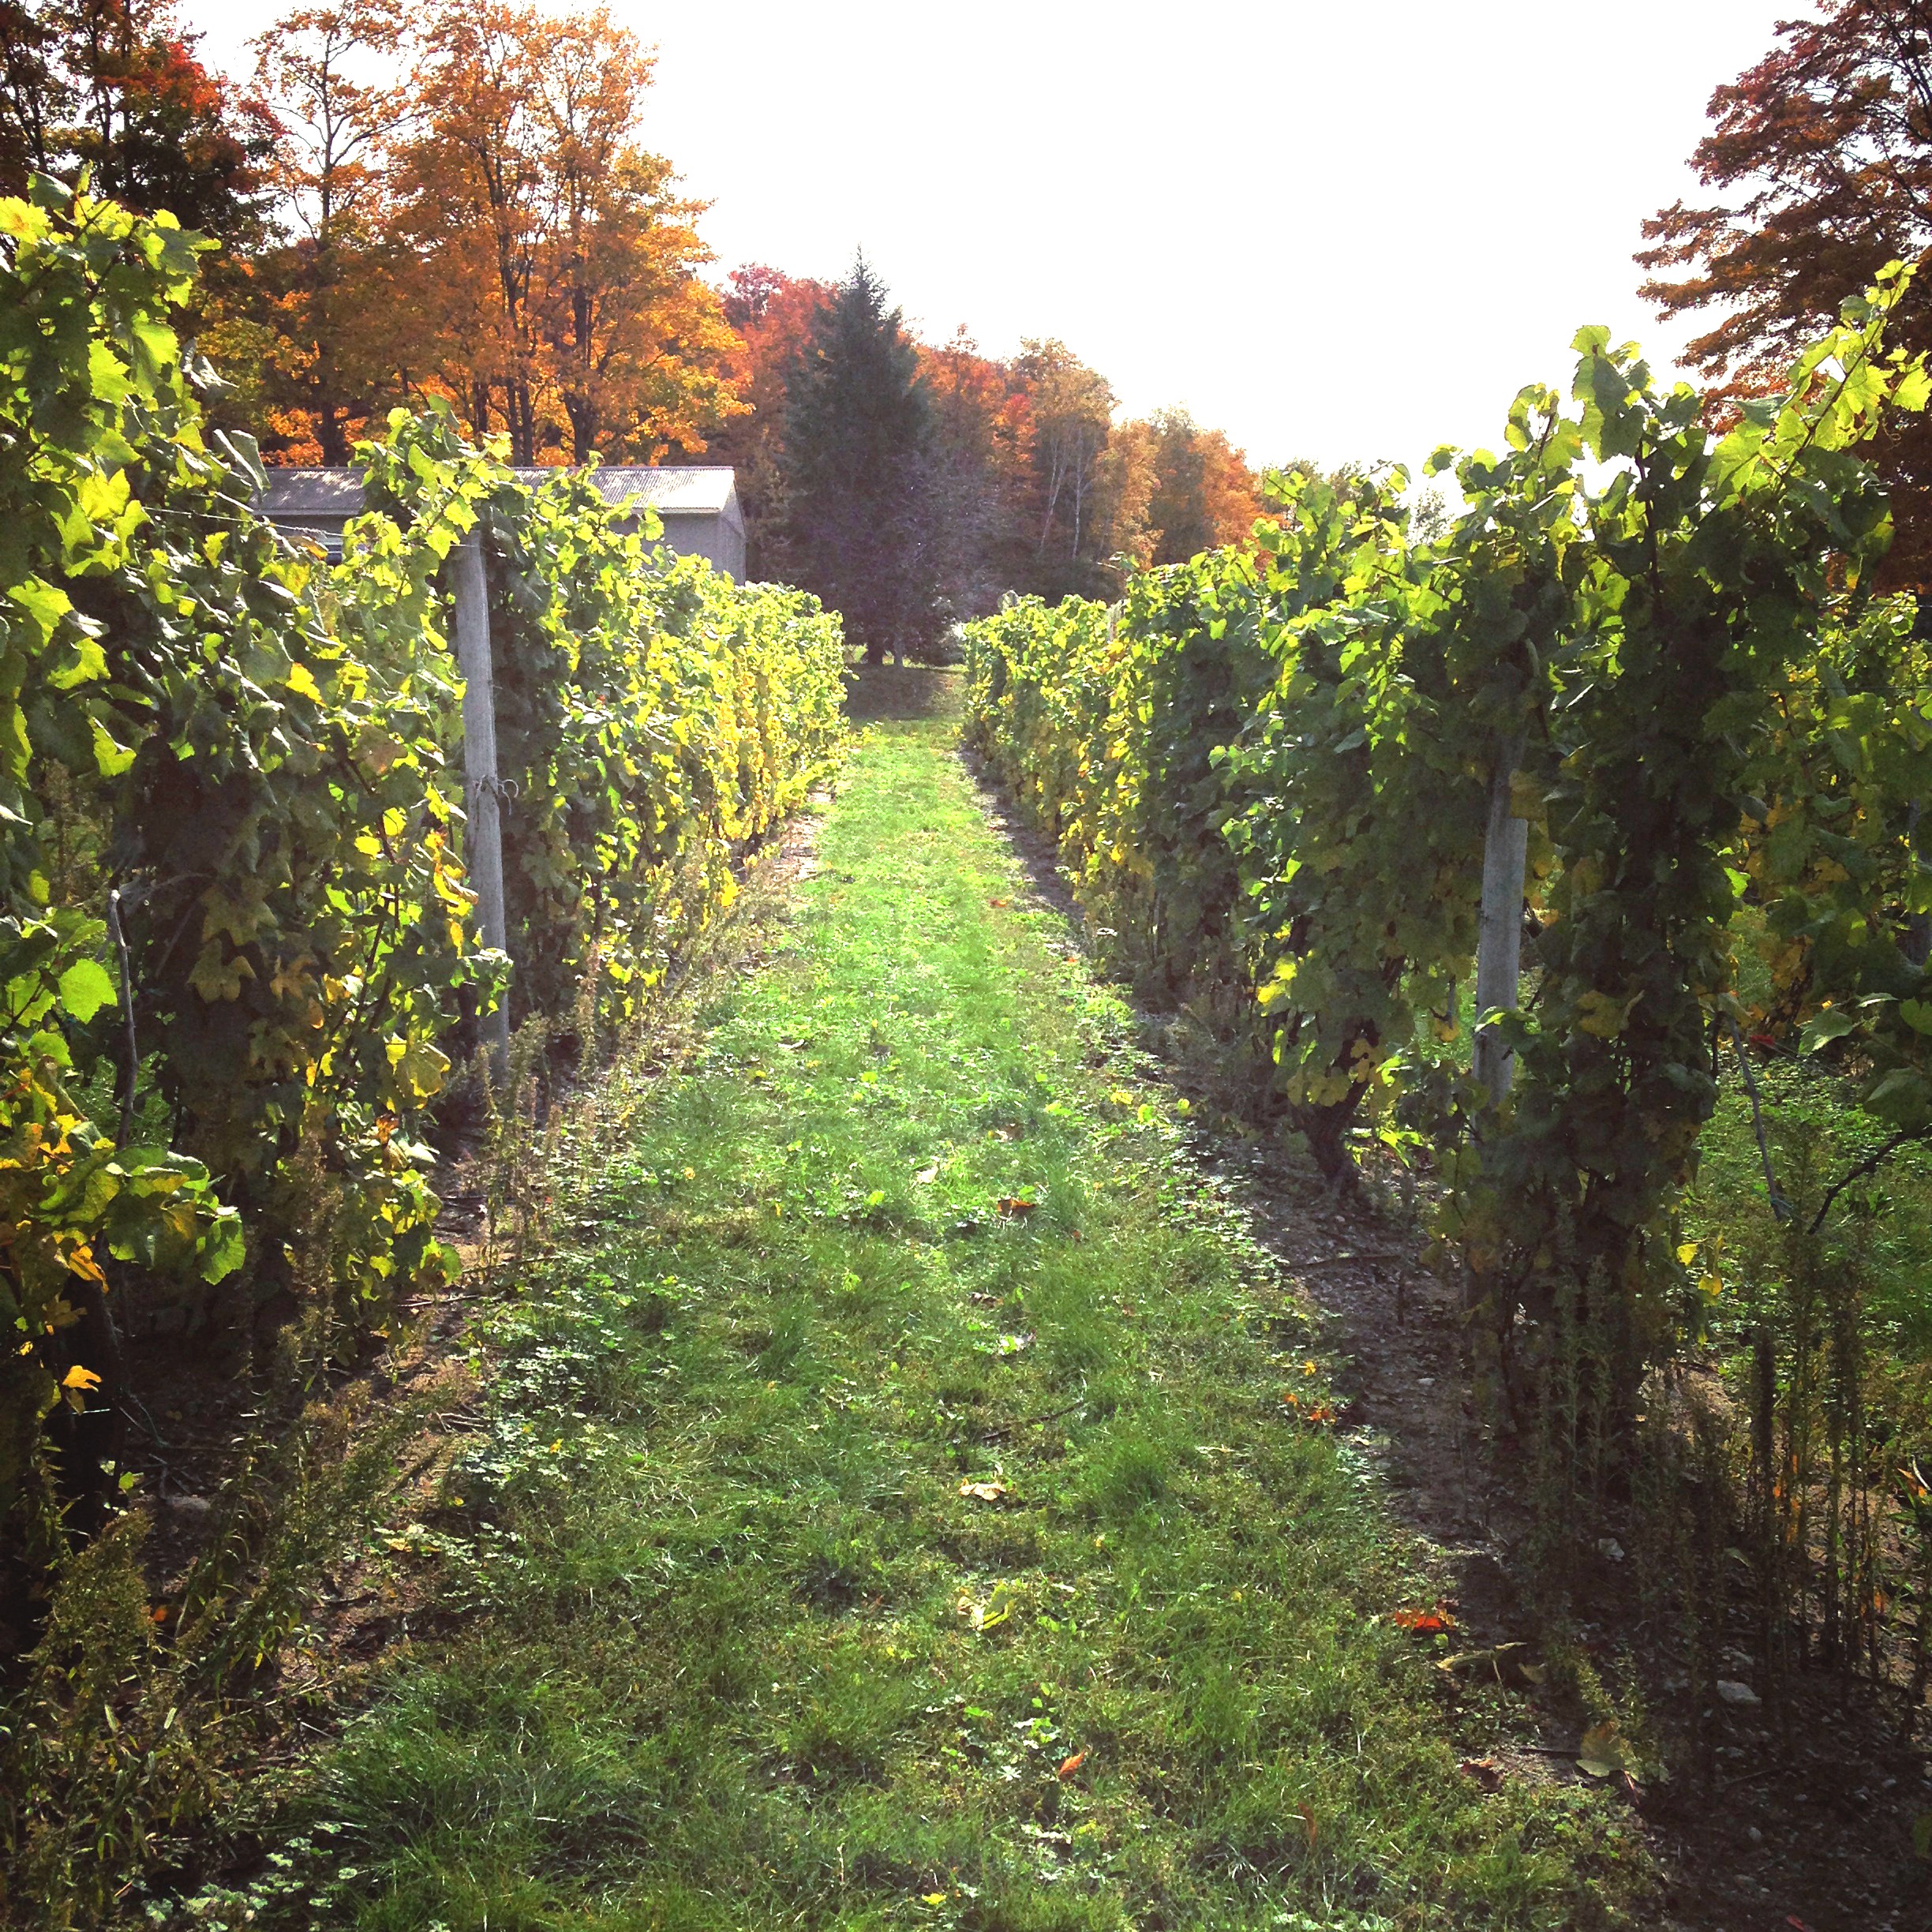
tree, vineyard, leaf, flower, autumn, agriculture, garden, waterway, shrub, plantation, woodland, hedge, woody plant